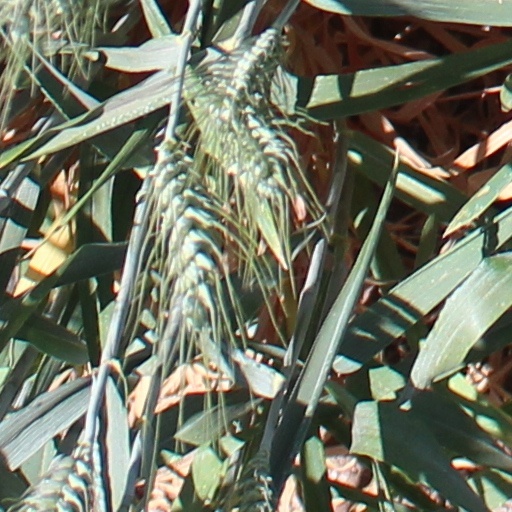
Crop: wheat